United Nations Security Council Resolution 807

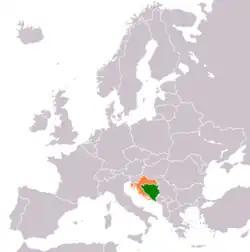
Bosnia and Herzegovina (green) and Croatia (orange)

United Nations Security Council resolution 807, adopted unanimously on 19 February 1993, after reaffirming Resolution 743 (1992) and all subsequent relevant resolutions concerning the United Nations Protection Force (UNPROFOR), the Council determined that the situation in Bosnia and Herzegovina and Croatia continued to constitute a threat to international peace and security and therefore extended the mandate of UNPROFOR for an interim period ending 31 March 1993.